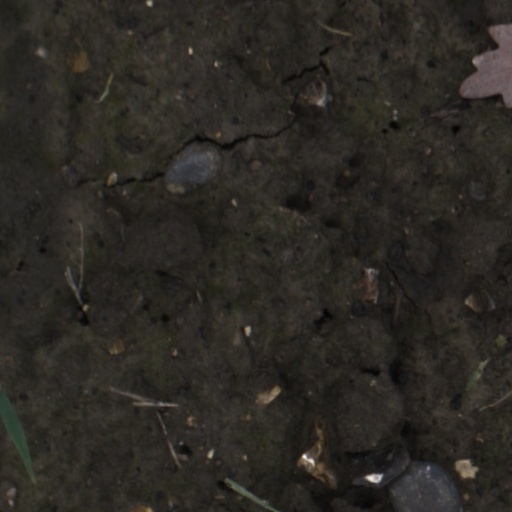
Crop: wheat